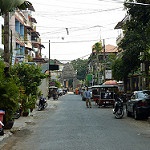
Scene: Outdoor